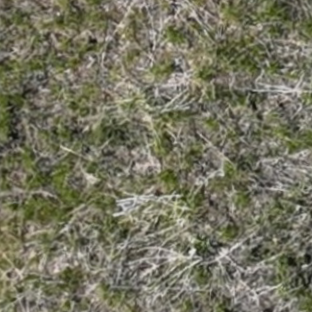
Month: may